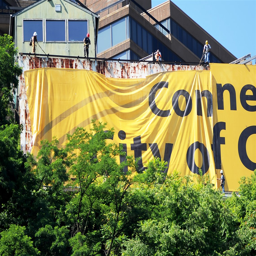
workers lift a portion of the sign in place saturday .